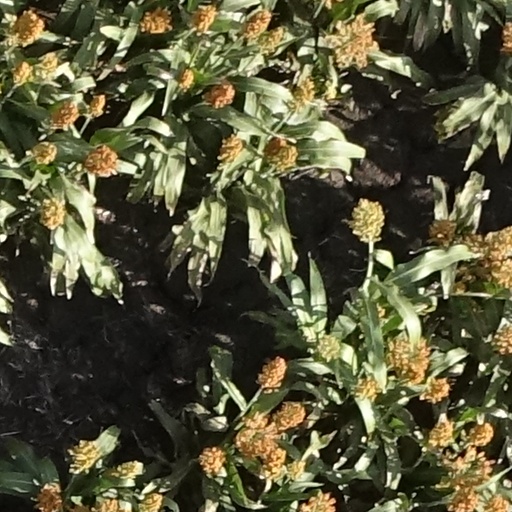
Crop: sorghum